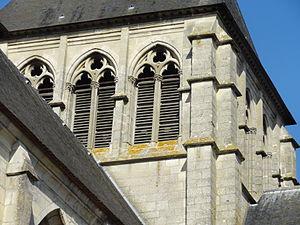
Clocher.
L'église Saint-Léger et Sainte-Agnès d'Agnetz est une église catholique paroissiale située à Agnetz, village au centre du département de l'Oise, en région Hauts-de-France en France. L'église surprend par l'ampleur de ses volumes et son caractère élancé, qui ne semblent pas correspondre à la faible importance de la commune, mais qui s'expliquent en partie par un territoire plus vaste dans le passé. La construction commence vers 1230 par les bas-côtés, qui, en dépit de la date avancée, évoquent encore le style gothique primitif. Les parties hautes de la nef sont terminées vers le milieu du XIIIᵉ siècle et affichent un style gothique rayonnant en plein épanouissement, qui s'exprime notamment à travers les arcatures du faux triforium et l'élégant remplage des fenêtres. La nef représente l'une des principales réalisations de la période rayonnante dans la région. Le transept appartient en grande partie à la même campagne de construction, mais le chantier s'interrompt avant qu'il ne soit achevé, pour ne reprendre qu'une vingtaine d'années plus tard, vers 1270-1280.